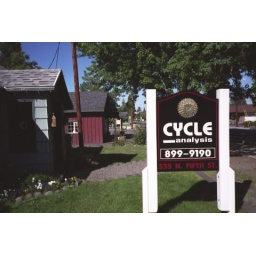
This bike shop was right next door to the Pony Espresso, in historical Jacksonville, OR.